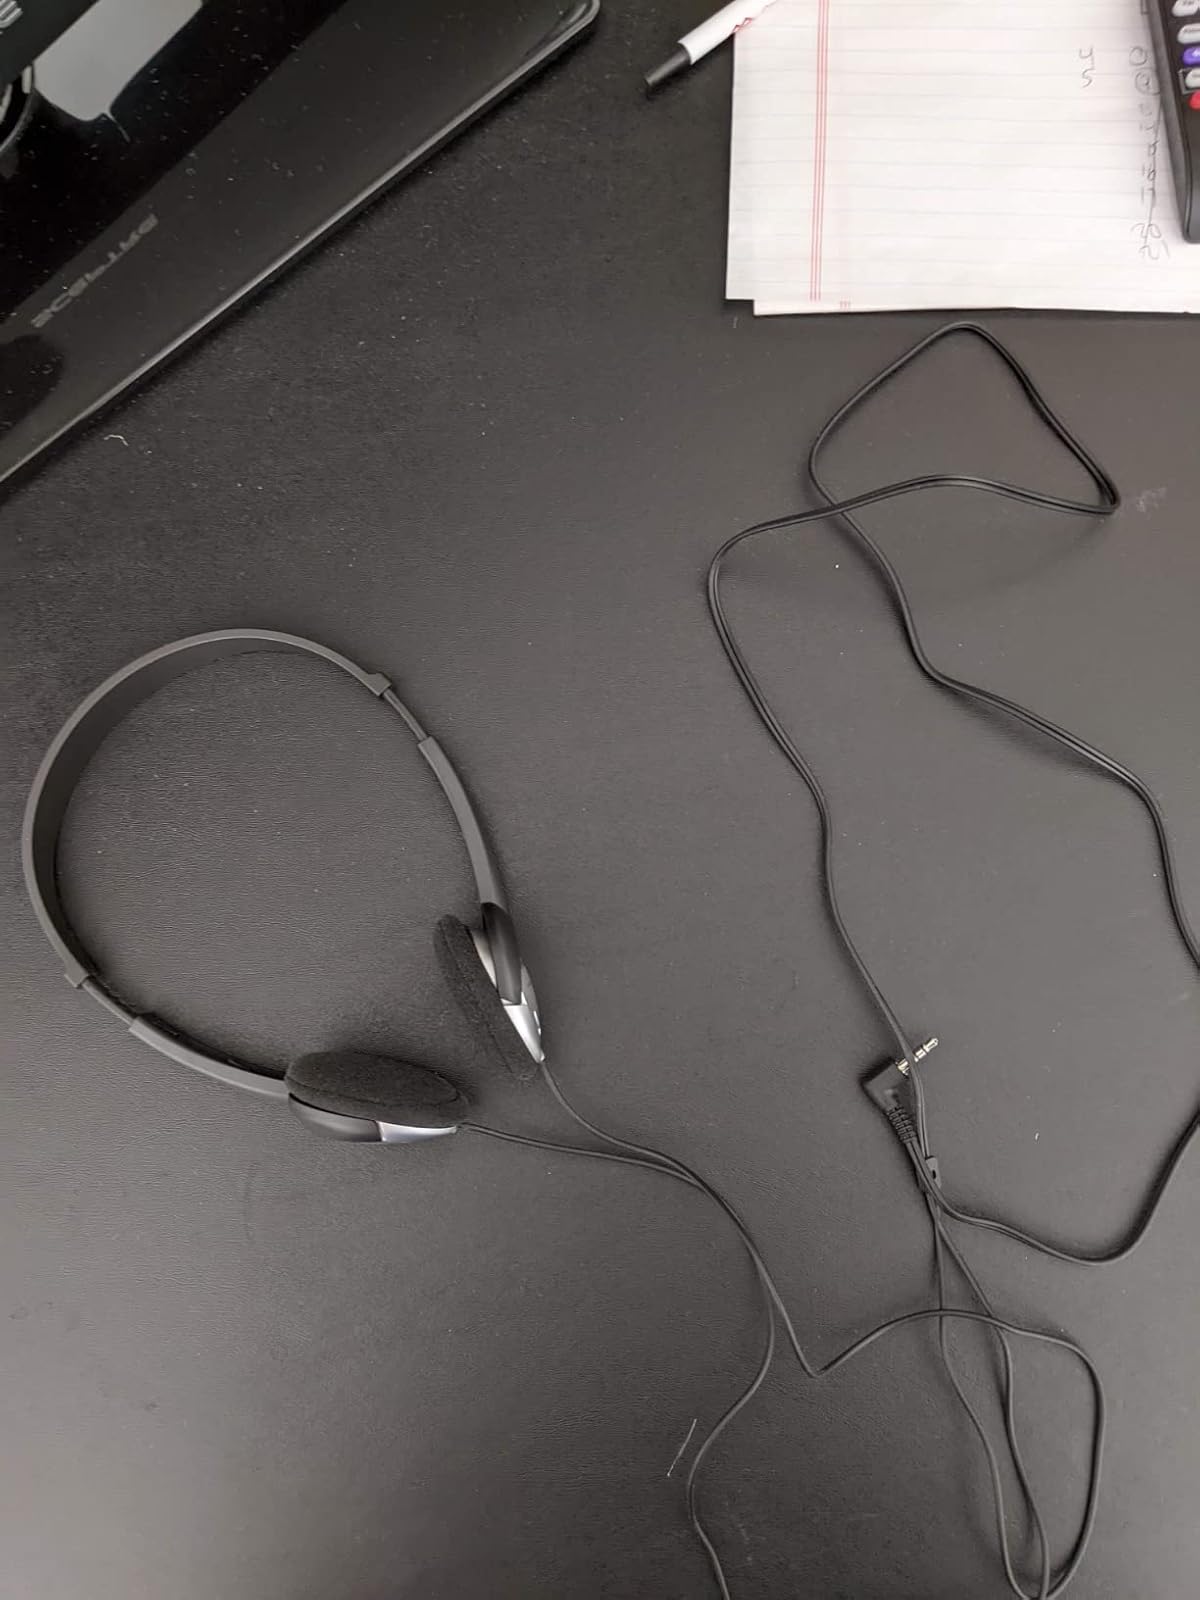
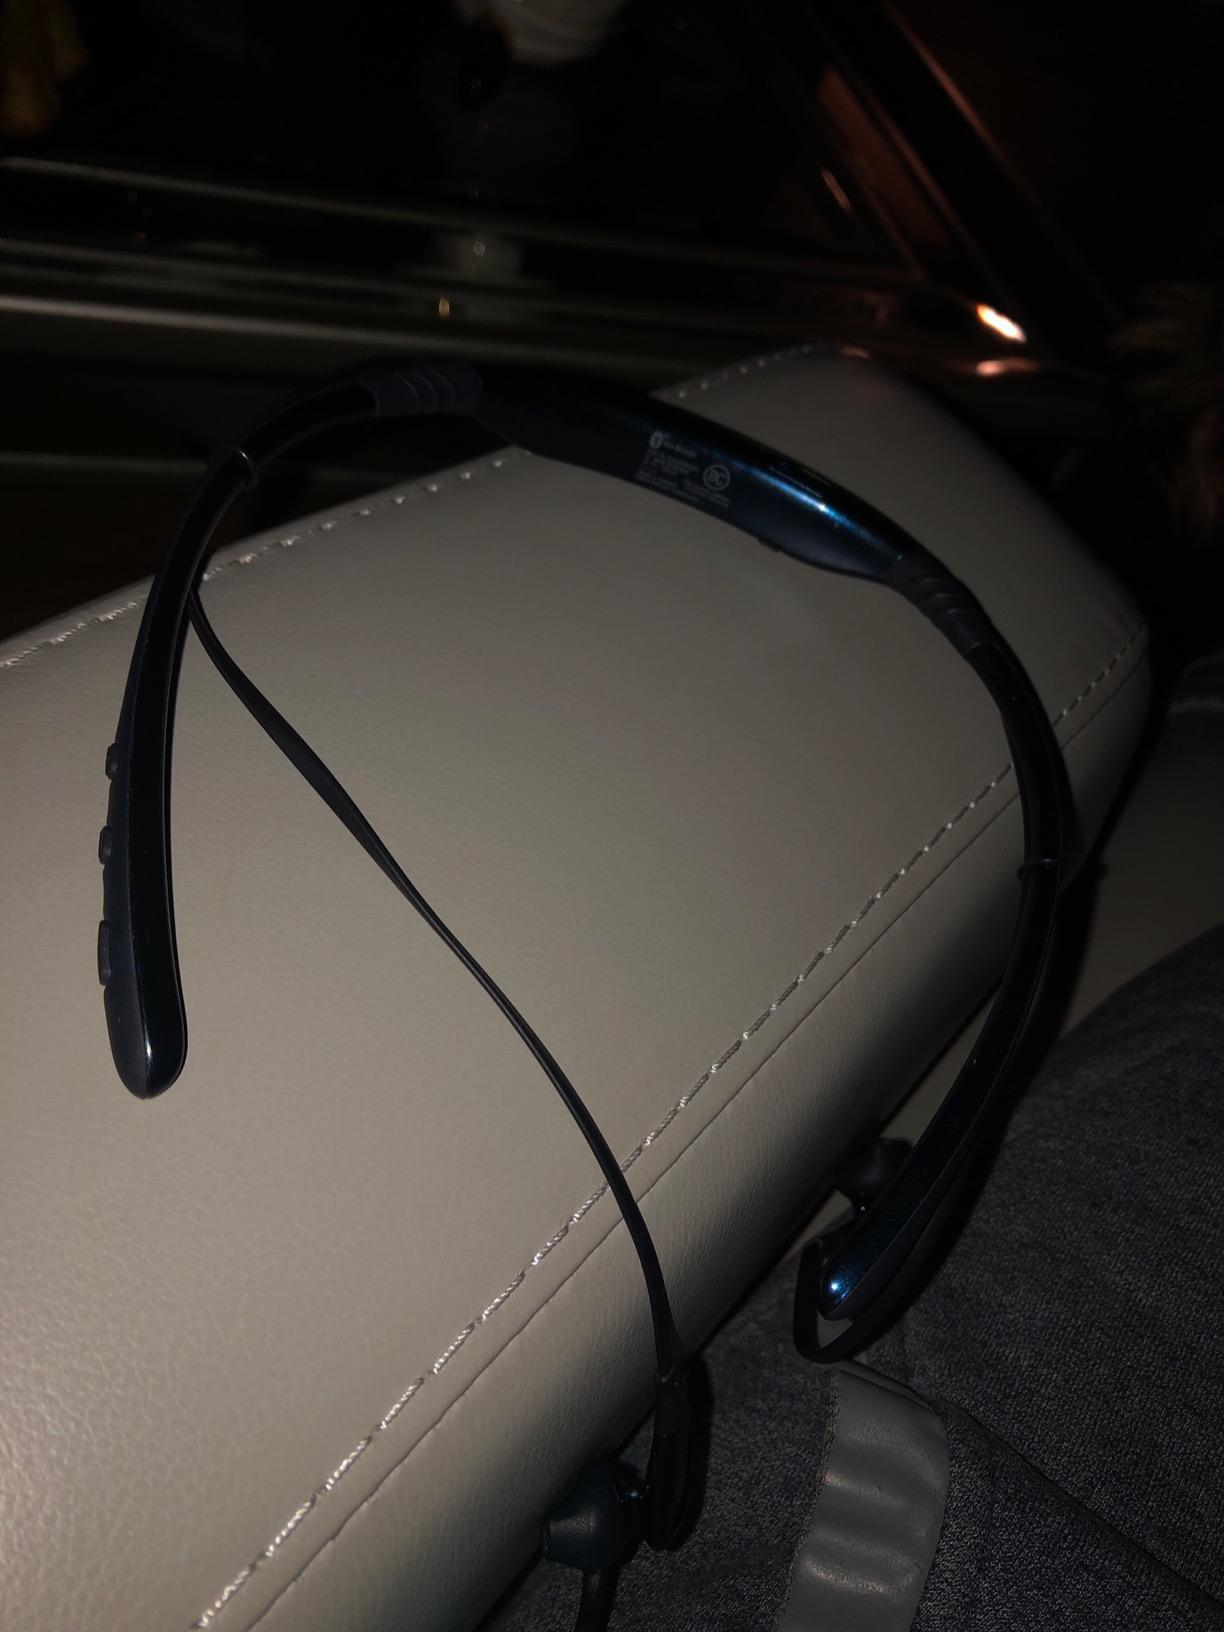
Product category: headphones
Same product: no